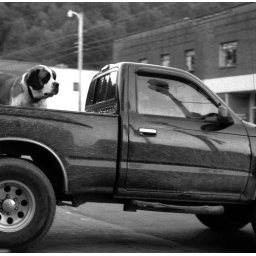
dog in truck